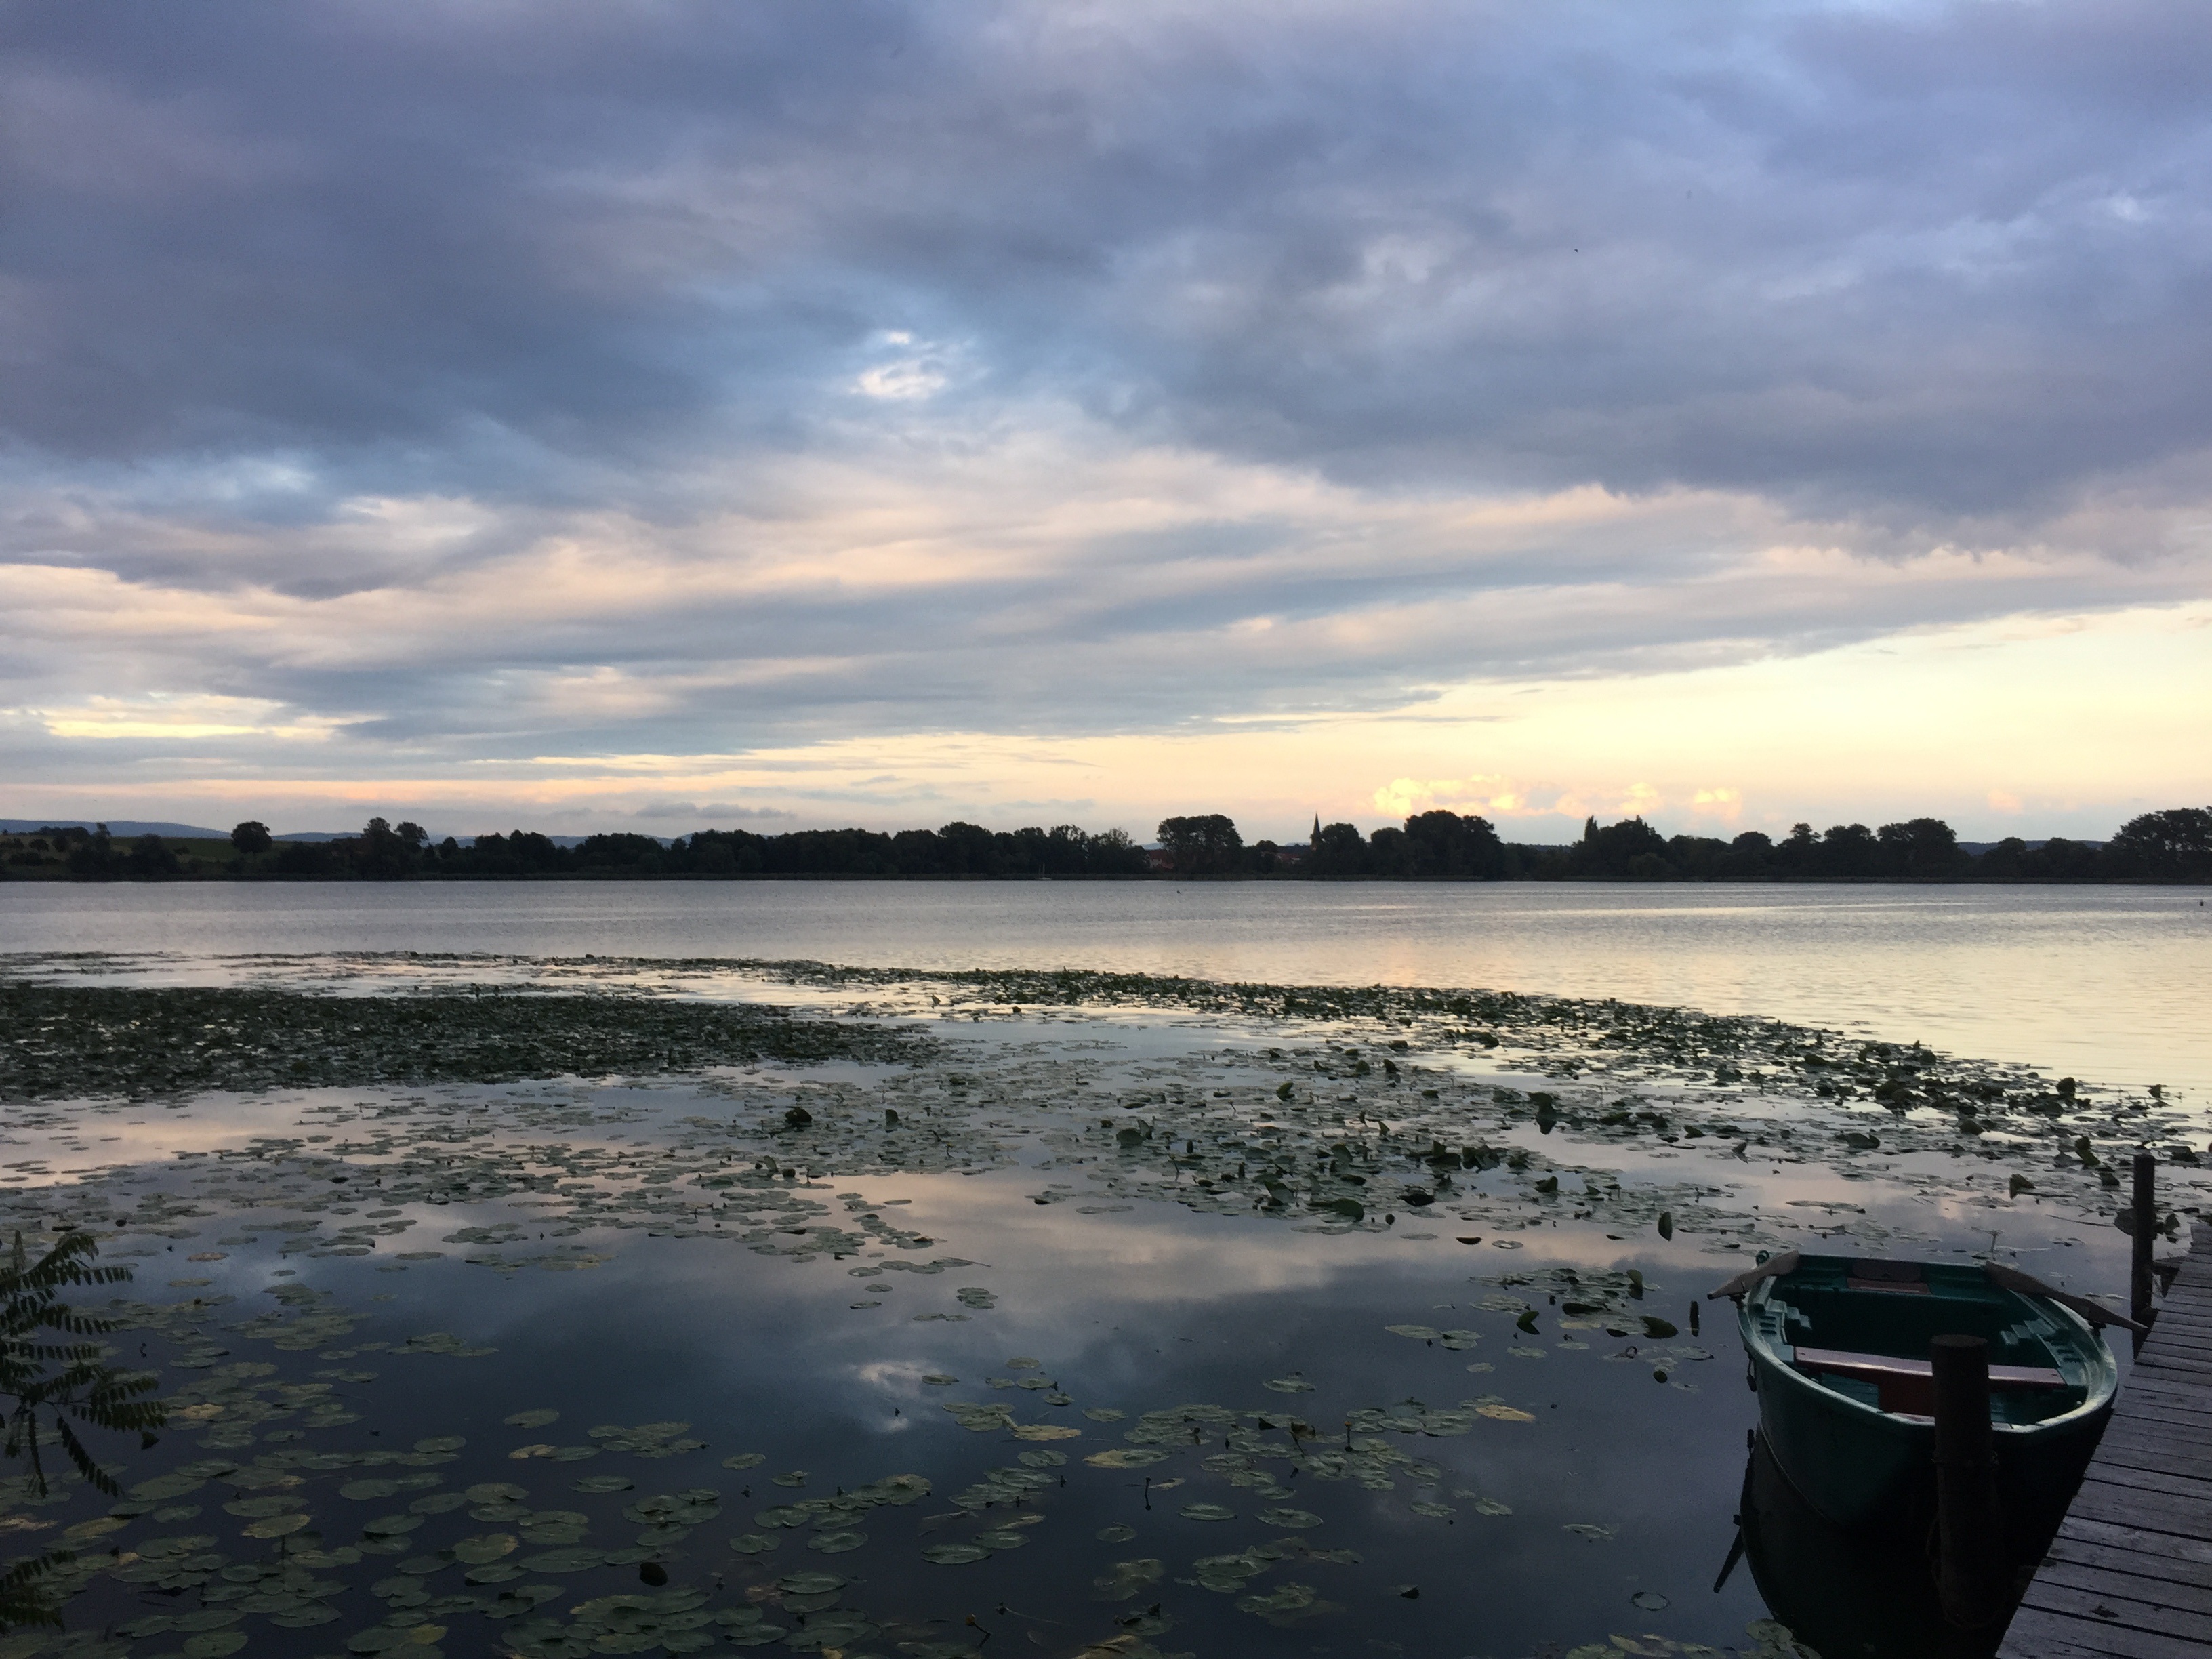
beach, landscape, sea, coast, water, nature, ocean, horizon, cloud, sky, sun, sunrise, sunset, boat, sunlight, morning, shore, wave, lake, dawn, river, dusk, evening, reflection, vehicle, bay, romance, body of water, abendstimmung, angler, floating plant, mudflat